Urda Arneberg

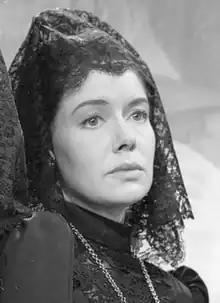
Arneberg in the television film "Bernardas hus" (1964)

Arneberg made her stage debut at Det Norske Teatret in 1948. She was employed at Riksteatret and Folketeatret 1953 to 1960, and then at Fjernsynsteatret 1960 to 1962. After that, she was employed at the National Theatre from 1962 to 1974, the Trøndelag Teater from 1974 to 1976 and the National Theatre again from 1976.